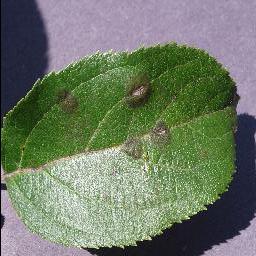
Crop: apple
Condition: scab